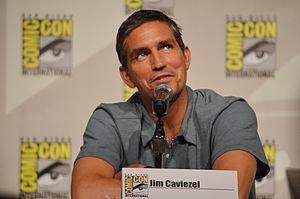
James Patrick Caviezel, Jr., dit Jim Caviezel, est un acteur américain, né le 26 septembre 1968 à Mount Vernon.